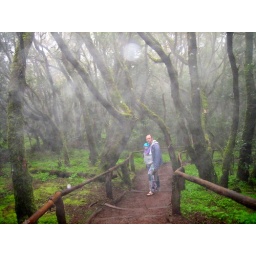
Tabby & Daddy in cloud forest